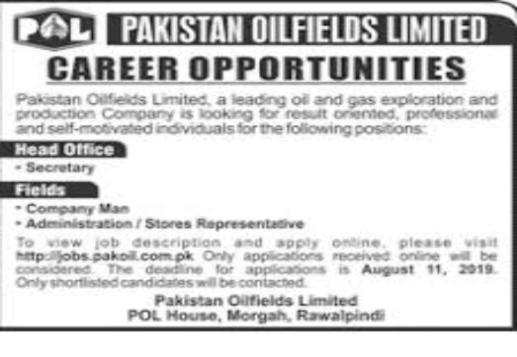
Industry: Transportation